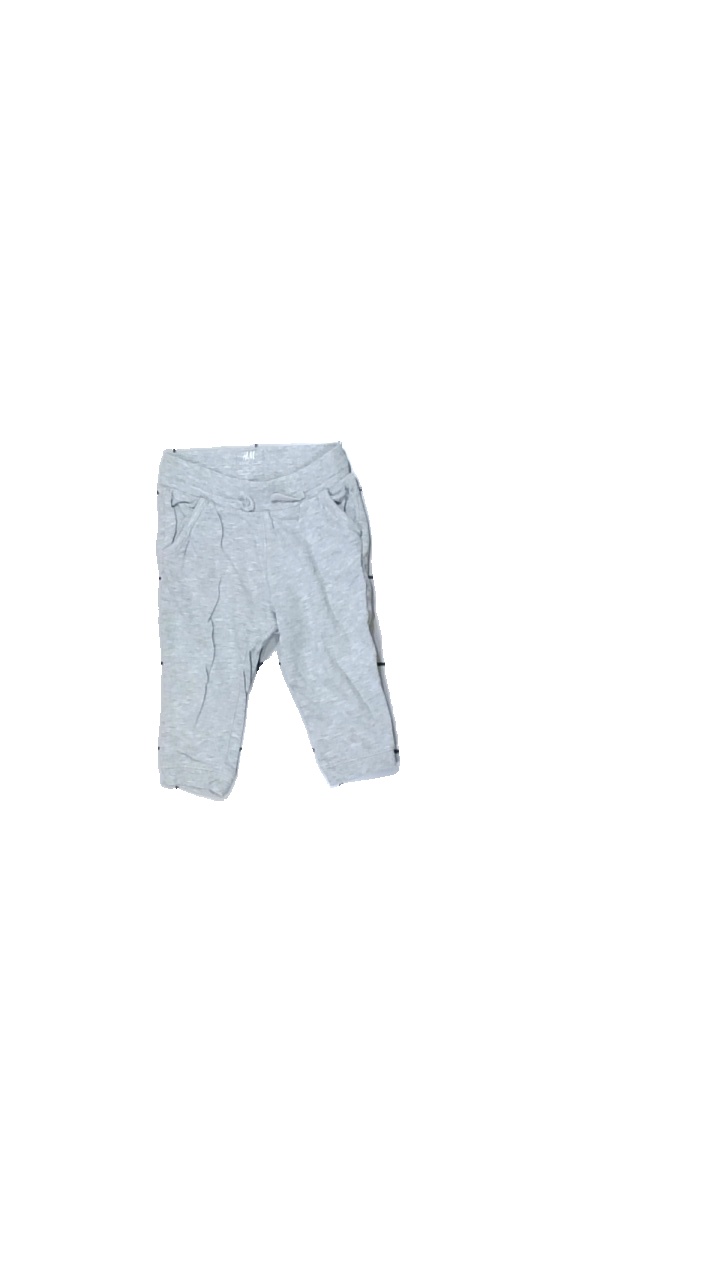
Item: Trousers (Children)
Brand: H&m
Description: grå mjukisbyxor
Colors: Grey
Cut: Regular
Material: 100% cotton
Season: All
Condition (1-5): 5
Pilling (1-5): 5
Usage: Reuse
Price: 50-100